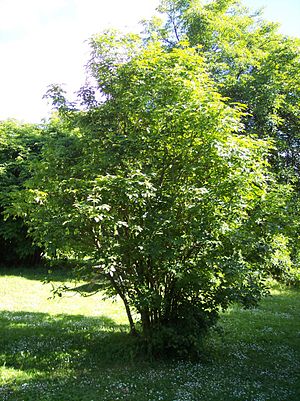
Almindelig blærenød / Galleri
Vækstform.
Almindelig blærenød er en stor, løvfældende busk med en opret, åben vækst. Blom­sterne er samlet i klaser med hvide blomster, der har en behagelig duft.